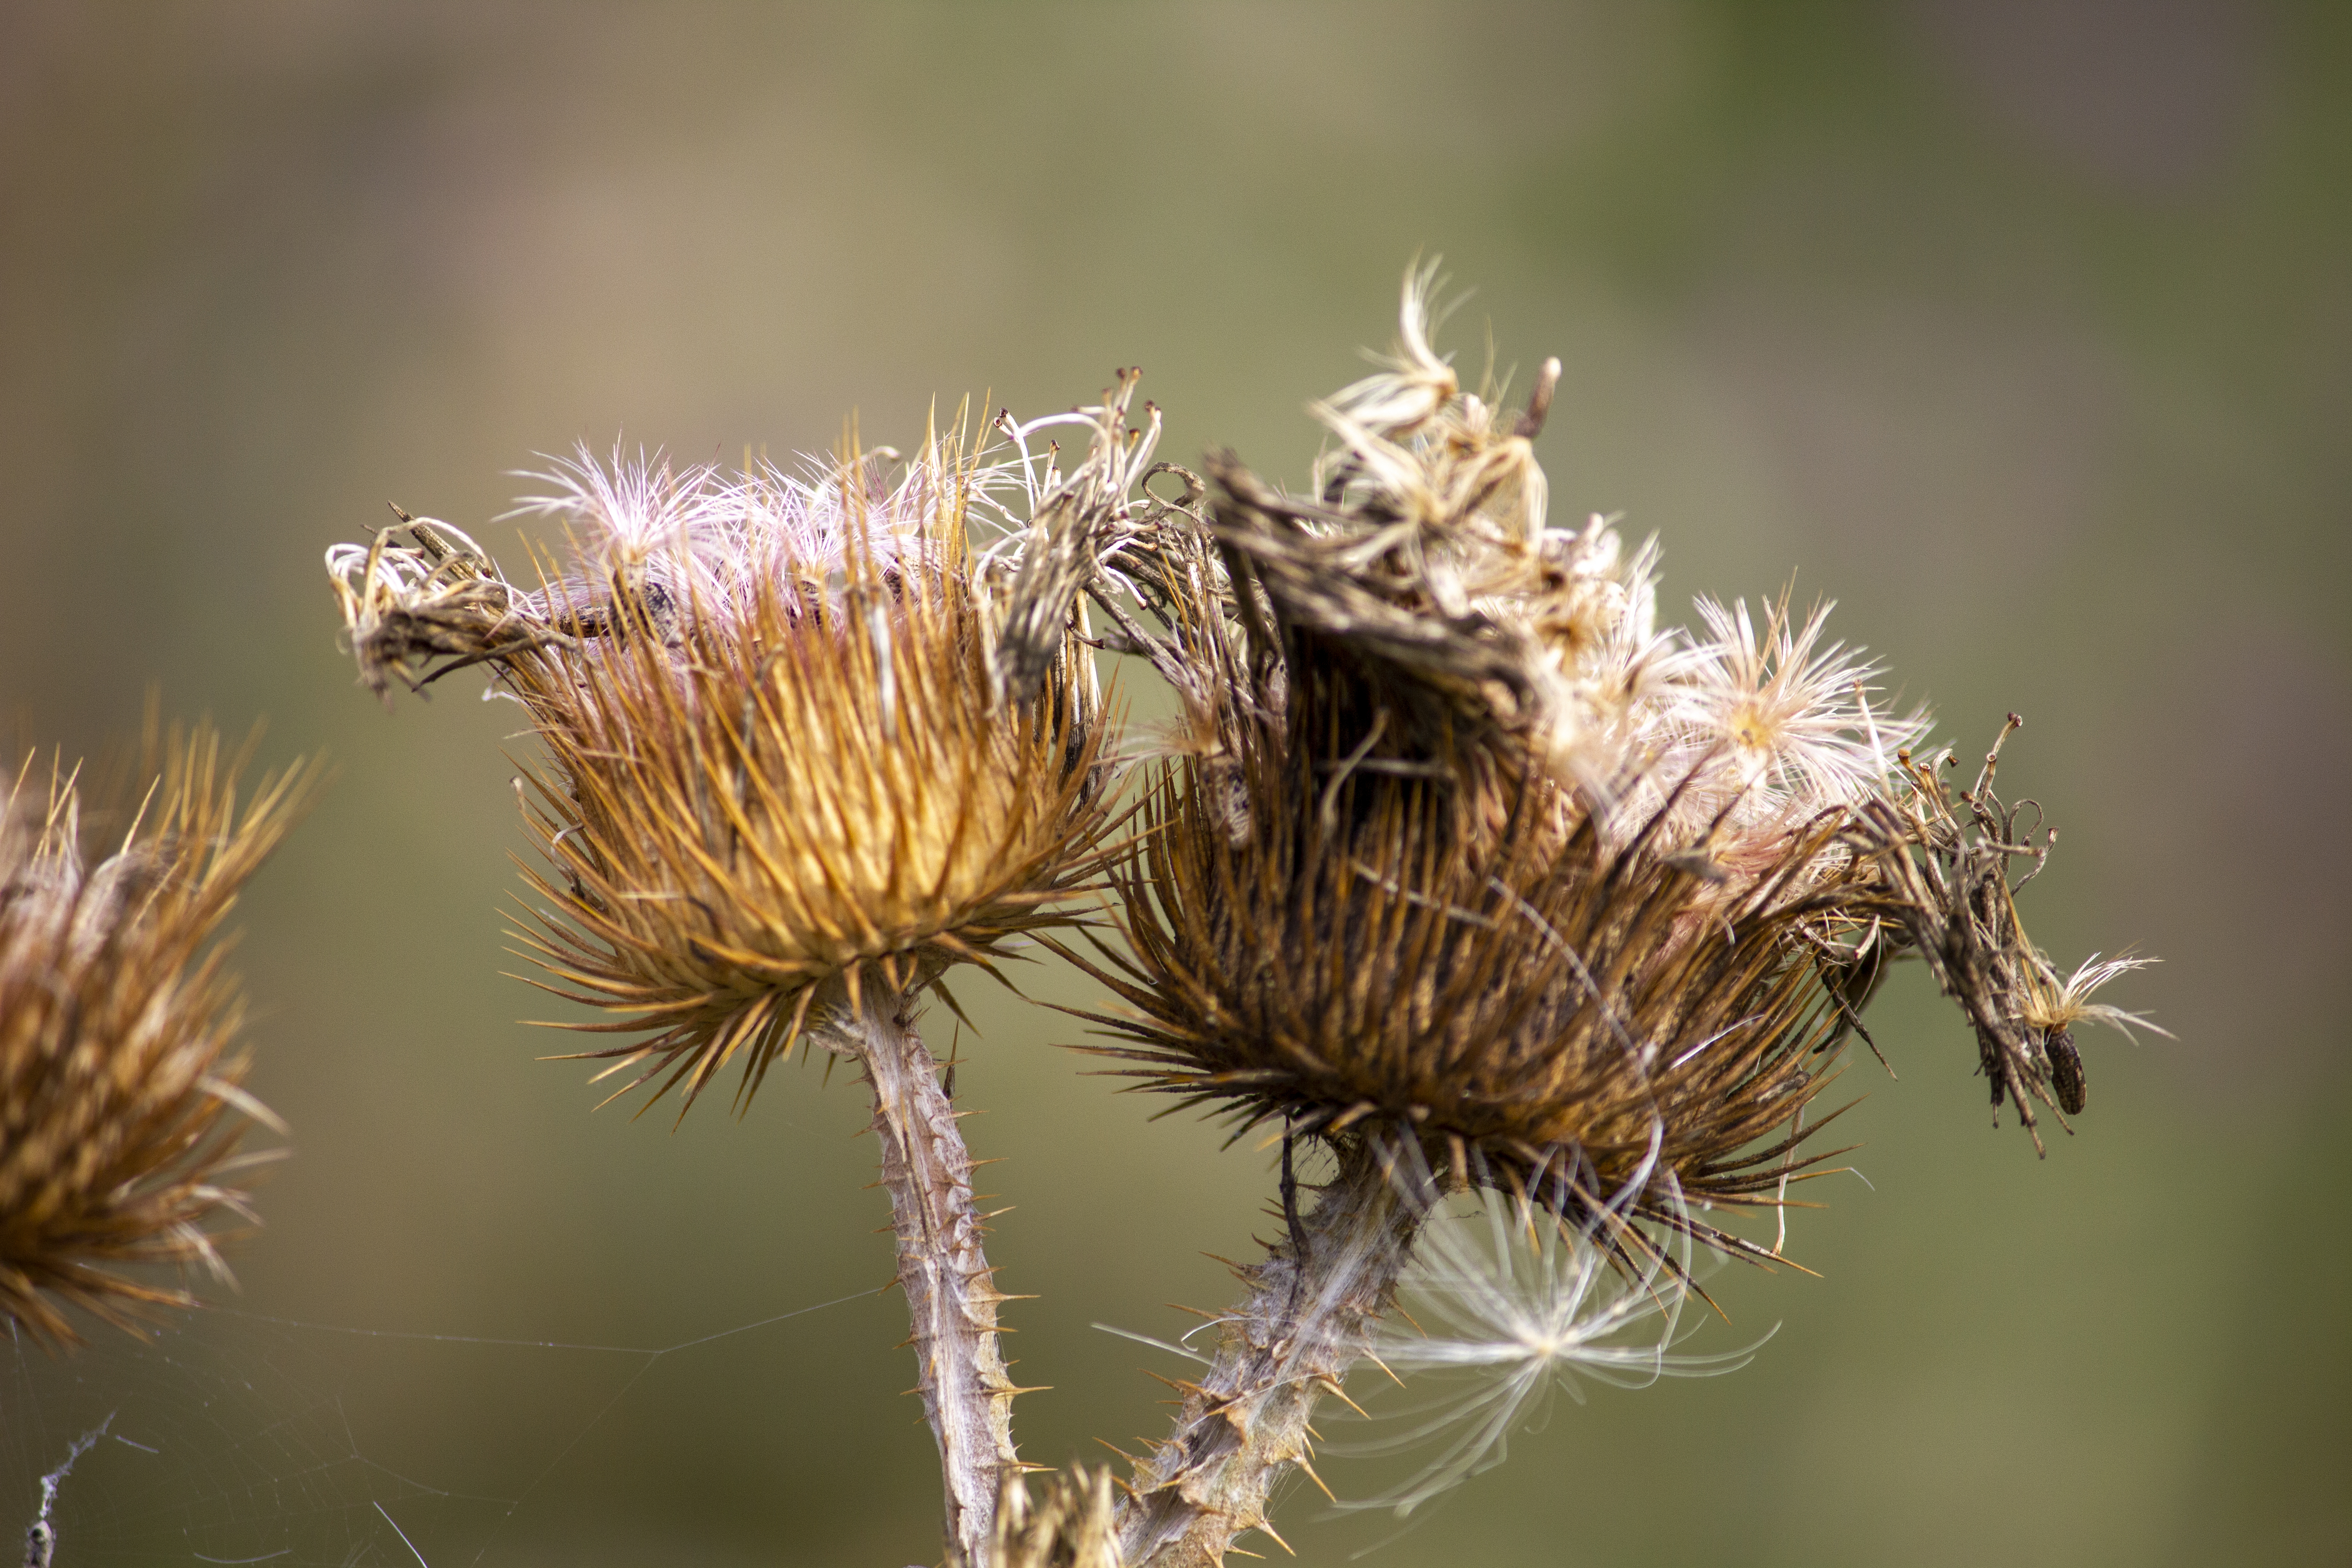
macro, flower, globe, thistle, summer, autumn, thorn, purple, cirsium, vulgare, spear, plant, creeping thistle, close up, burdock, organism, thorns, spines, and prickles, wildflower, photography, macro photography, wildlife, flowering plant, daisy family